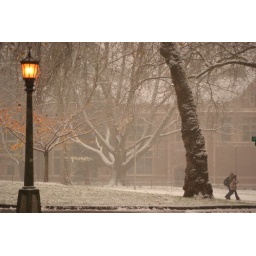
bare tree in back